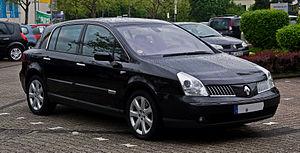
La Renault Vel Satis est une automobile conçue par le constructeur automobile français Renault.